Alexander Arbuthnot (paddle steamer)

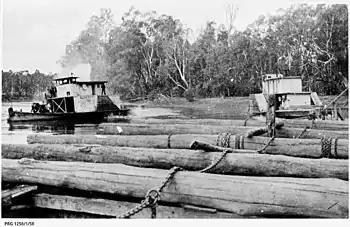
PS "Alexander Arbuthnot" was used to supply logs the company sawmill at Koondrook, circa 1930

The ship was built by the Arbuthnot Sawmill at Koondrook in 1916, as a barge, and named after the sawmill's founder. She was fitted with an engine and superstructure in 1923. The engine was built by Richard Hornsby & sons, Grantham Lincolnshire, England and imported for Melbourne's Centennial international exhibition of 1888–89, and later installed in the paddle steamer "Glimpse" in 1889, then re-used in "Alexander Arbuthnot" in 1923. The ship towed empty barges to the nearby forest to collect logs; then back to the mill where the logs were cut up into lengths of timber. Barges towed upstream could be left for loading then floated back downstream on the current while the steamer returned to the mill and took another barge upstream. The boat worked at the mill until the 1940s.